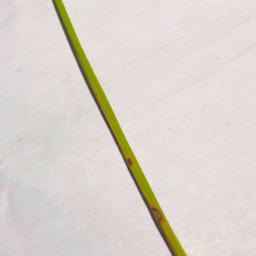
Label: Rice___Leaf_Blast